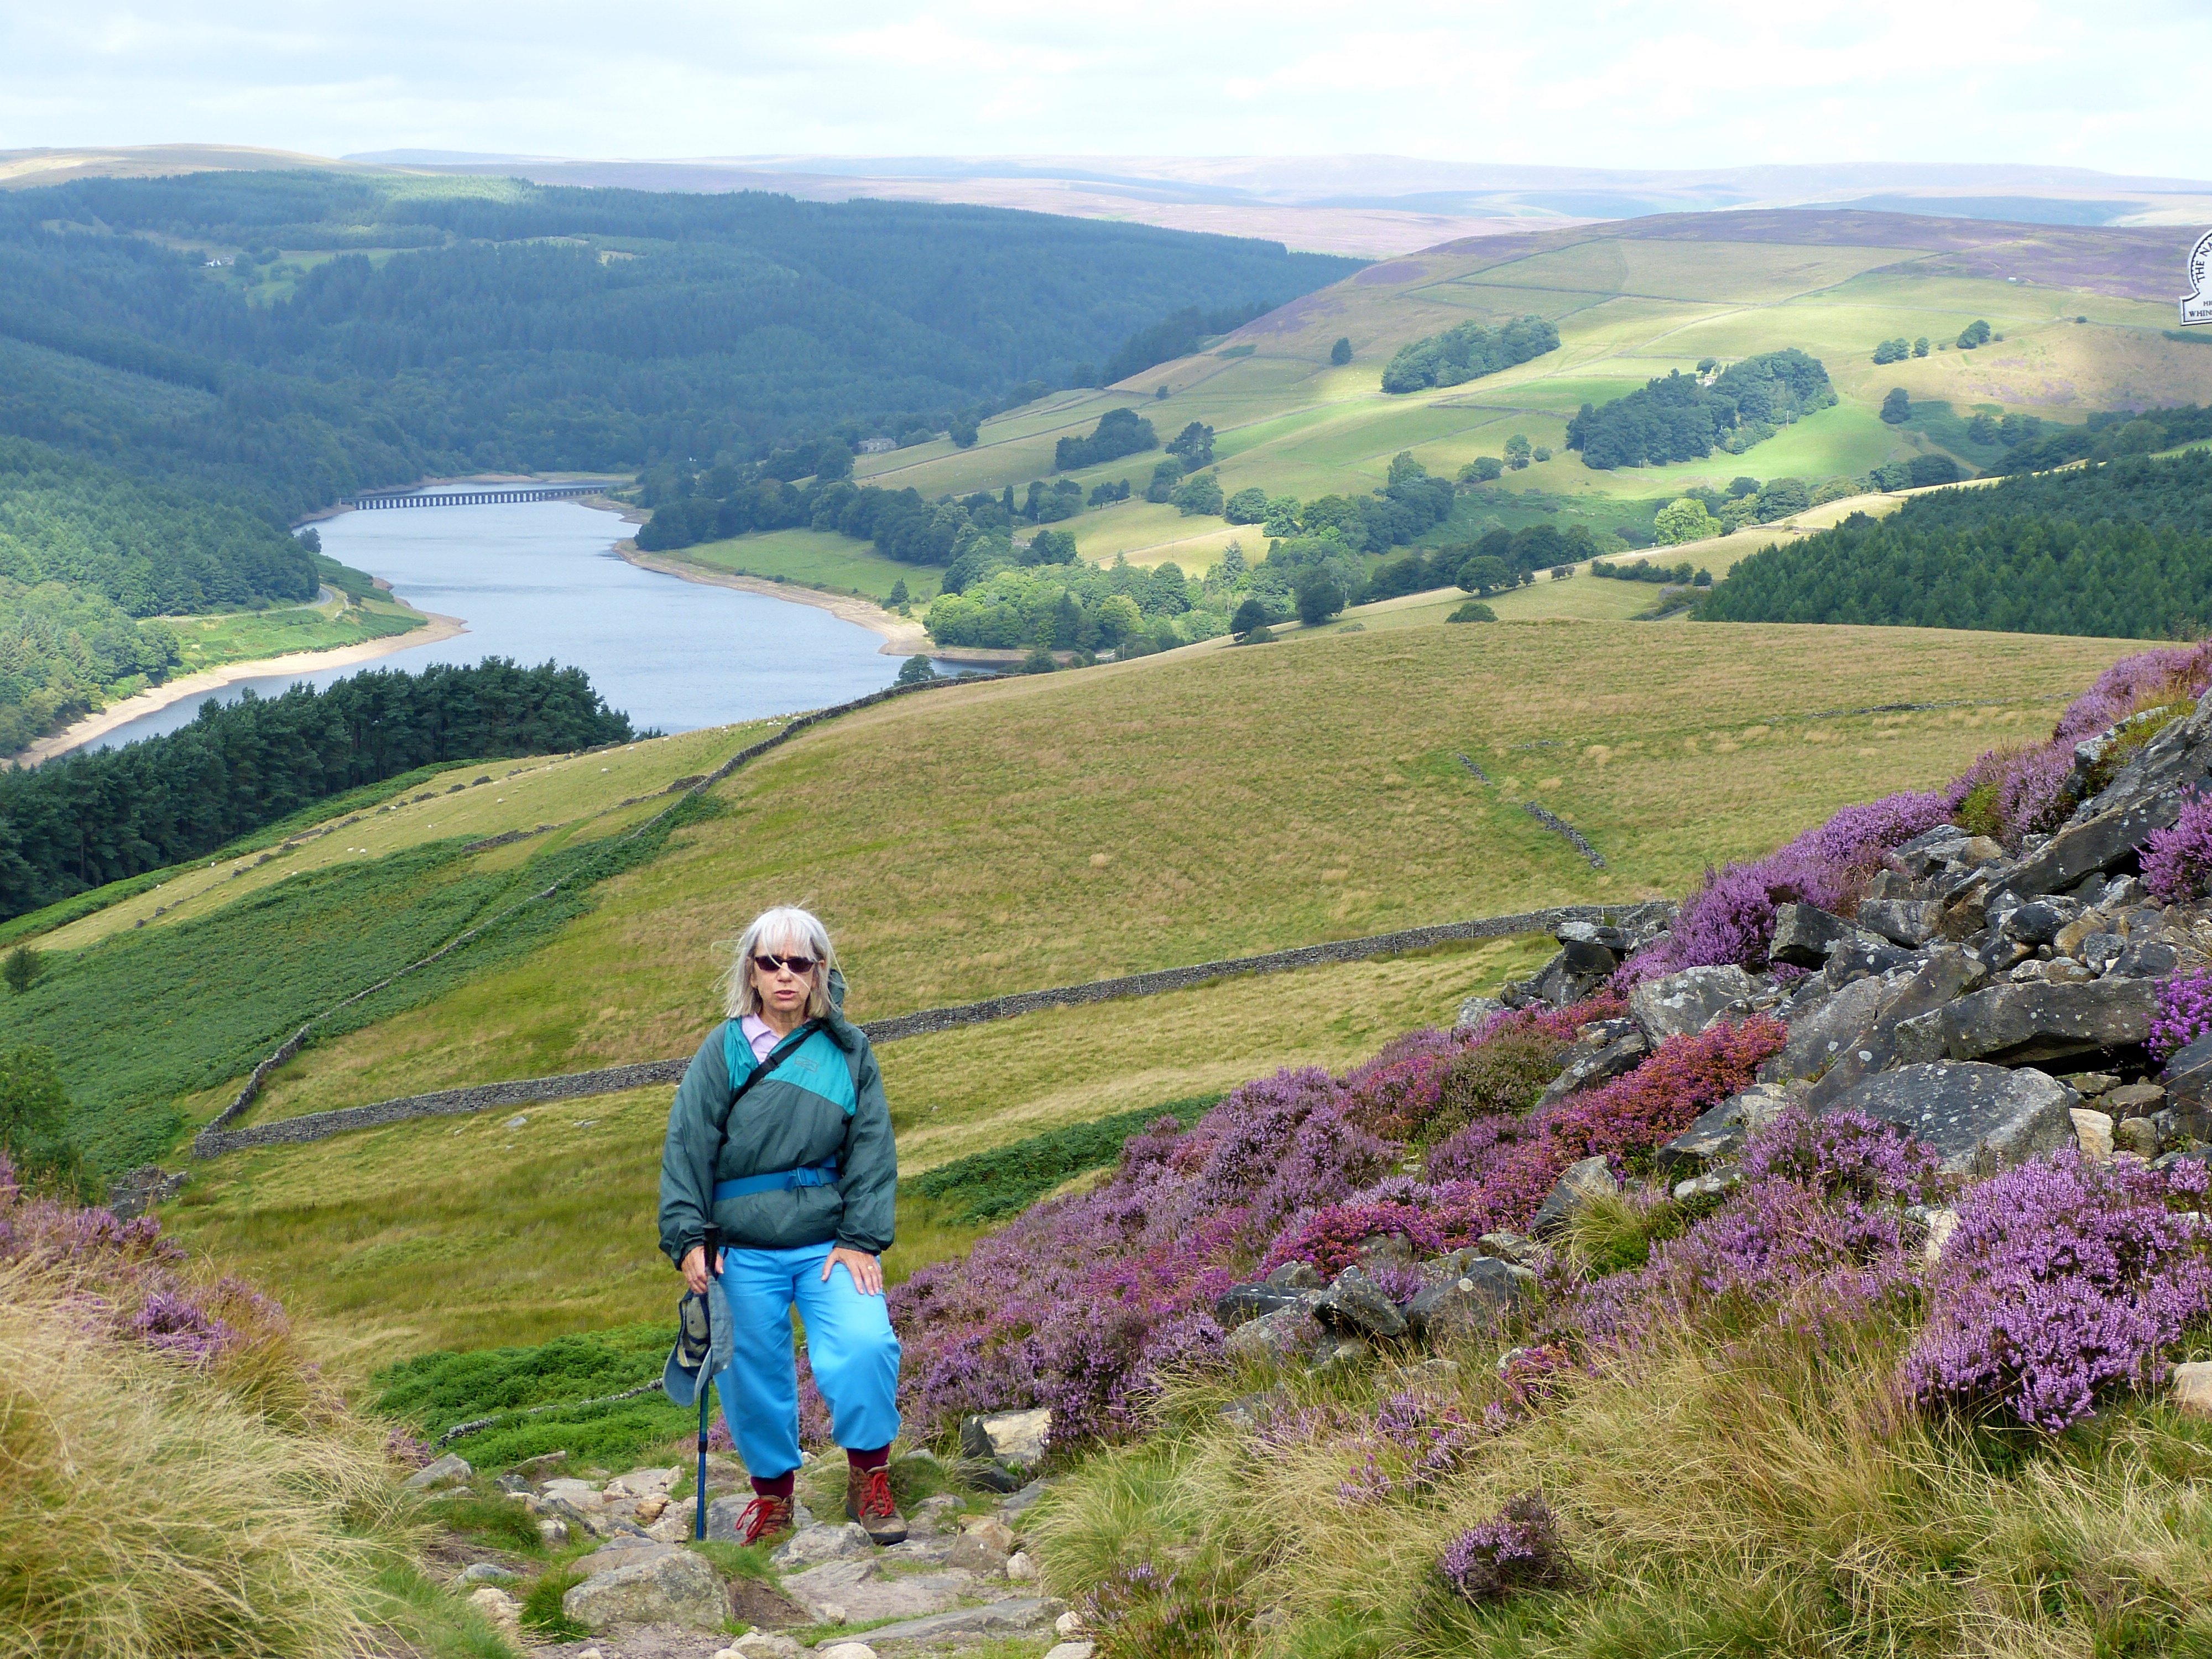
heather, moorland, plant, cloud, mountain, sky, plant community, ecoregion, People in nature, natural landscape, slope, flower, tree, grass, biome, grassland, landscape, mountainous landforms, groundcover, rural area, meadow, mountain range, hiking equipment, valley, leisure, field, hill, prairie, pasture, recreation, shrub, hill station, hiking, road, fell, plateau, trail, wilderness, chaparral, ridge, spring, plantation, walking, forest, wildflower, lake district, dirt road, path, subshrub, adventure, steppe, shrubland, farm, flowering plant, Luggage and bags, reservoir, tundra, mountain pass, backpacking, tarn, tourism, massif, alps